Catocala neogama

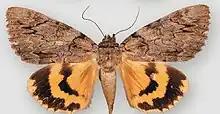
Lectotype specimen of "C. n. euphemia" from above

The wingspan is 70–85 mm; "C. n. euphemia" is distinctly larger (around 90 mm). The forewings are brownish gray above, evenly dark from base to tip or with the center somewhat darker, and varying geographically between somewhat paler and browner in the aridland population and darker gray marked with brown in the eastern individuals (see Gloger's rule). The hindwings are conspicuously colored in various hues of orange with roughly concentric black markings above. Their basal area carries a dense covering of thin dark hairs which stretches along the dorsum, making this area appear more brownish or reddish. Through the hindwing center runs a black band from the leading almost to the trailing edge; a similar but wider band runs close to and parallel with the termen from apex to tornus. The border of the black bands with the fairly narrow area of orange between them is not even, but has some deep and irregular scallops. The outer rim of the hindwing is lighter yellow than the rest; along the wing veins the outer black band extends to the termen as faint blackish stripes. The undersides are pale yellowish orange with black bands. As is typical for the hickory/walnut-feeding "Catocala" of North America, both foreleg and hindleg tibiae of this species are spiny, and the tarsi carry four rows of irregular rows of spines each.